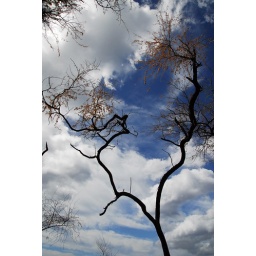
Maui tree against the sky !